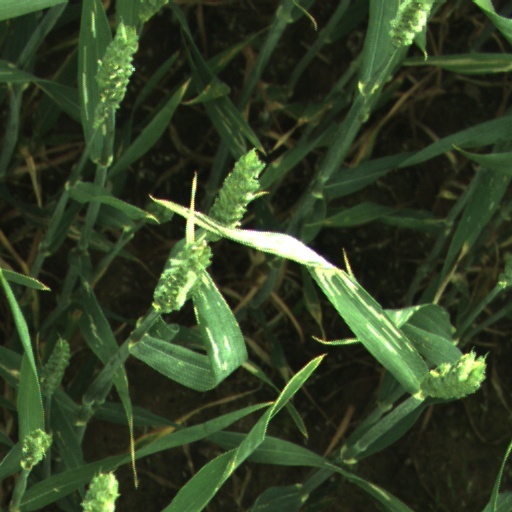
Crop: wheat